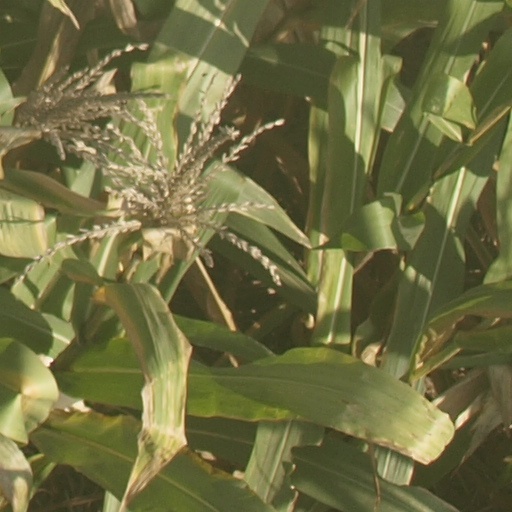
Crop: maize; corn